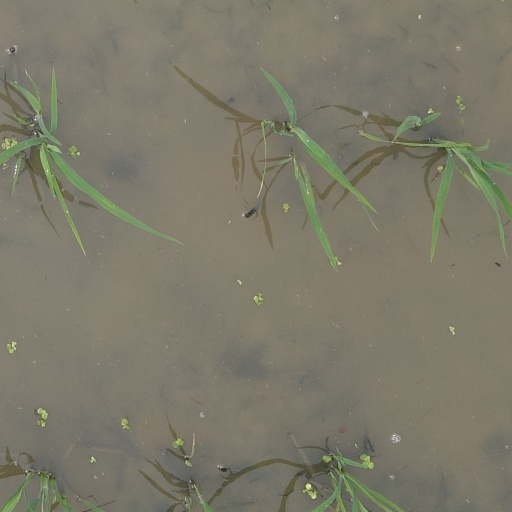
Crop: rice